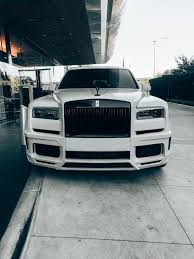
Vehicle type: Cars